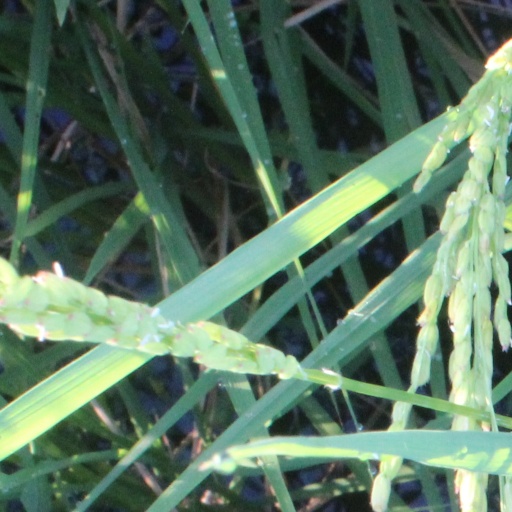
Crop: rice